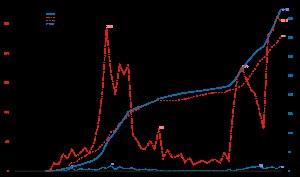
La pandémie de Covid-19 en Côte d'Ivoire est identifiée depuis le 11 mars 2020, date à laquelle le premier cas de Covid-19 est confirmé sur le territoire. Cette maladie virale est causée par le SARS-CoV-2.